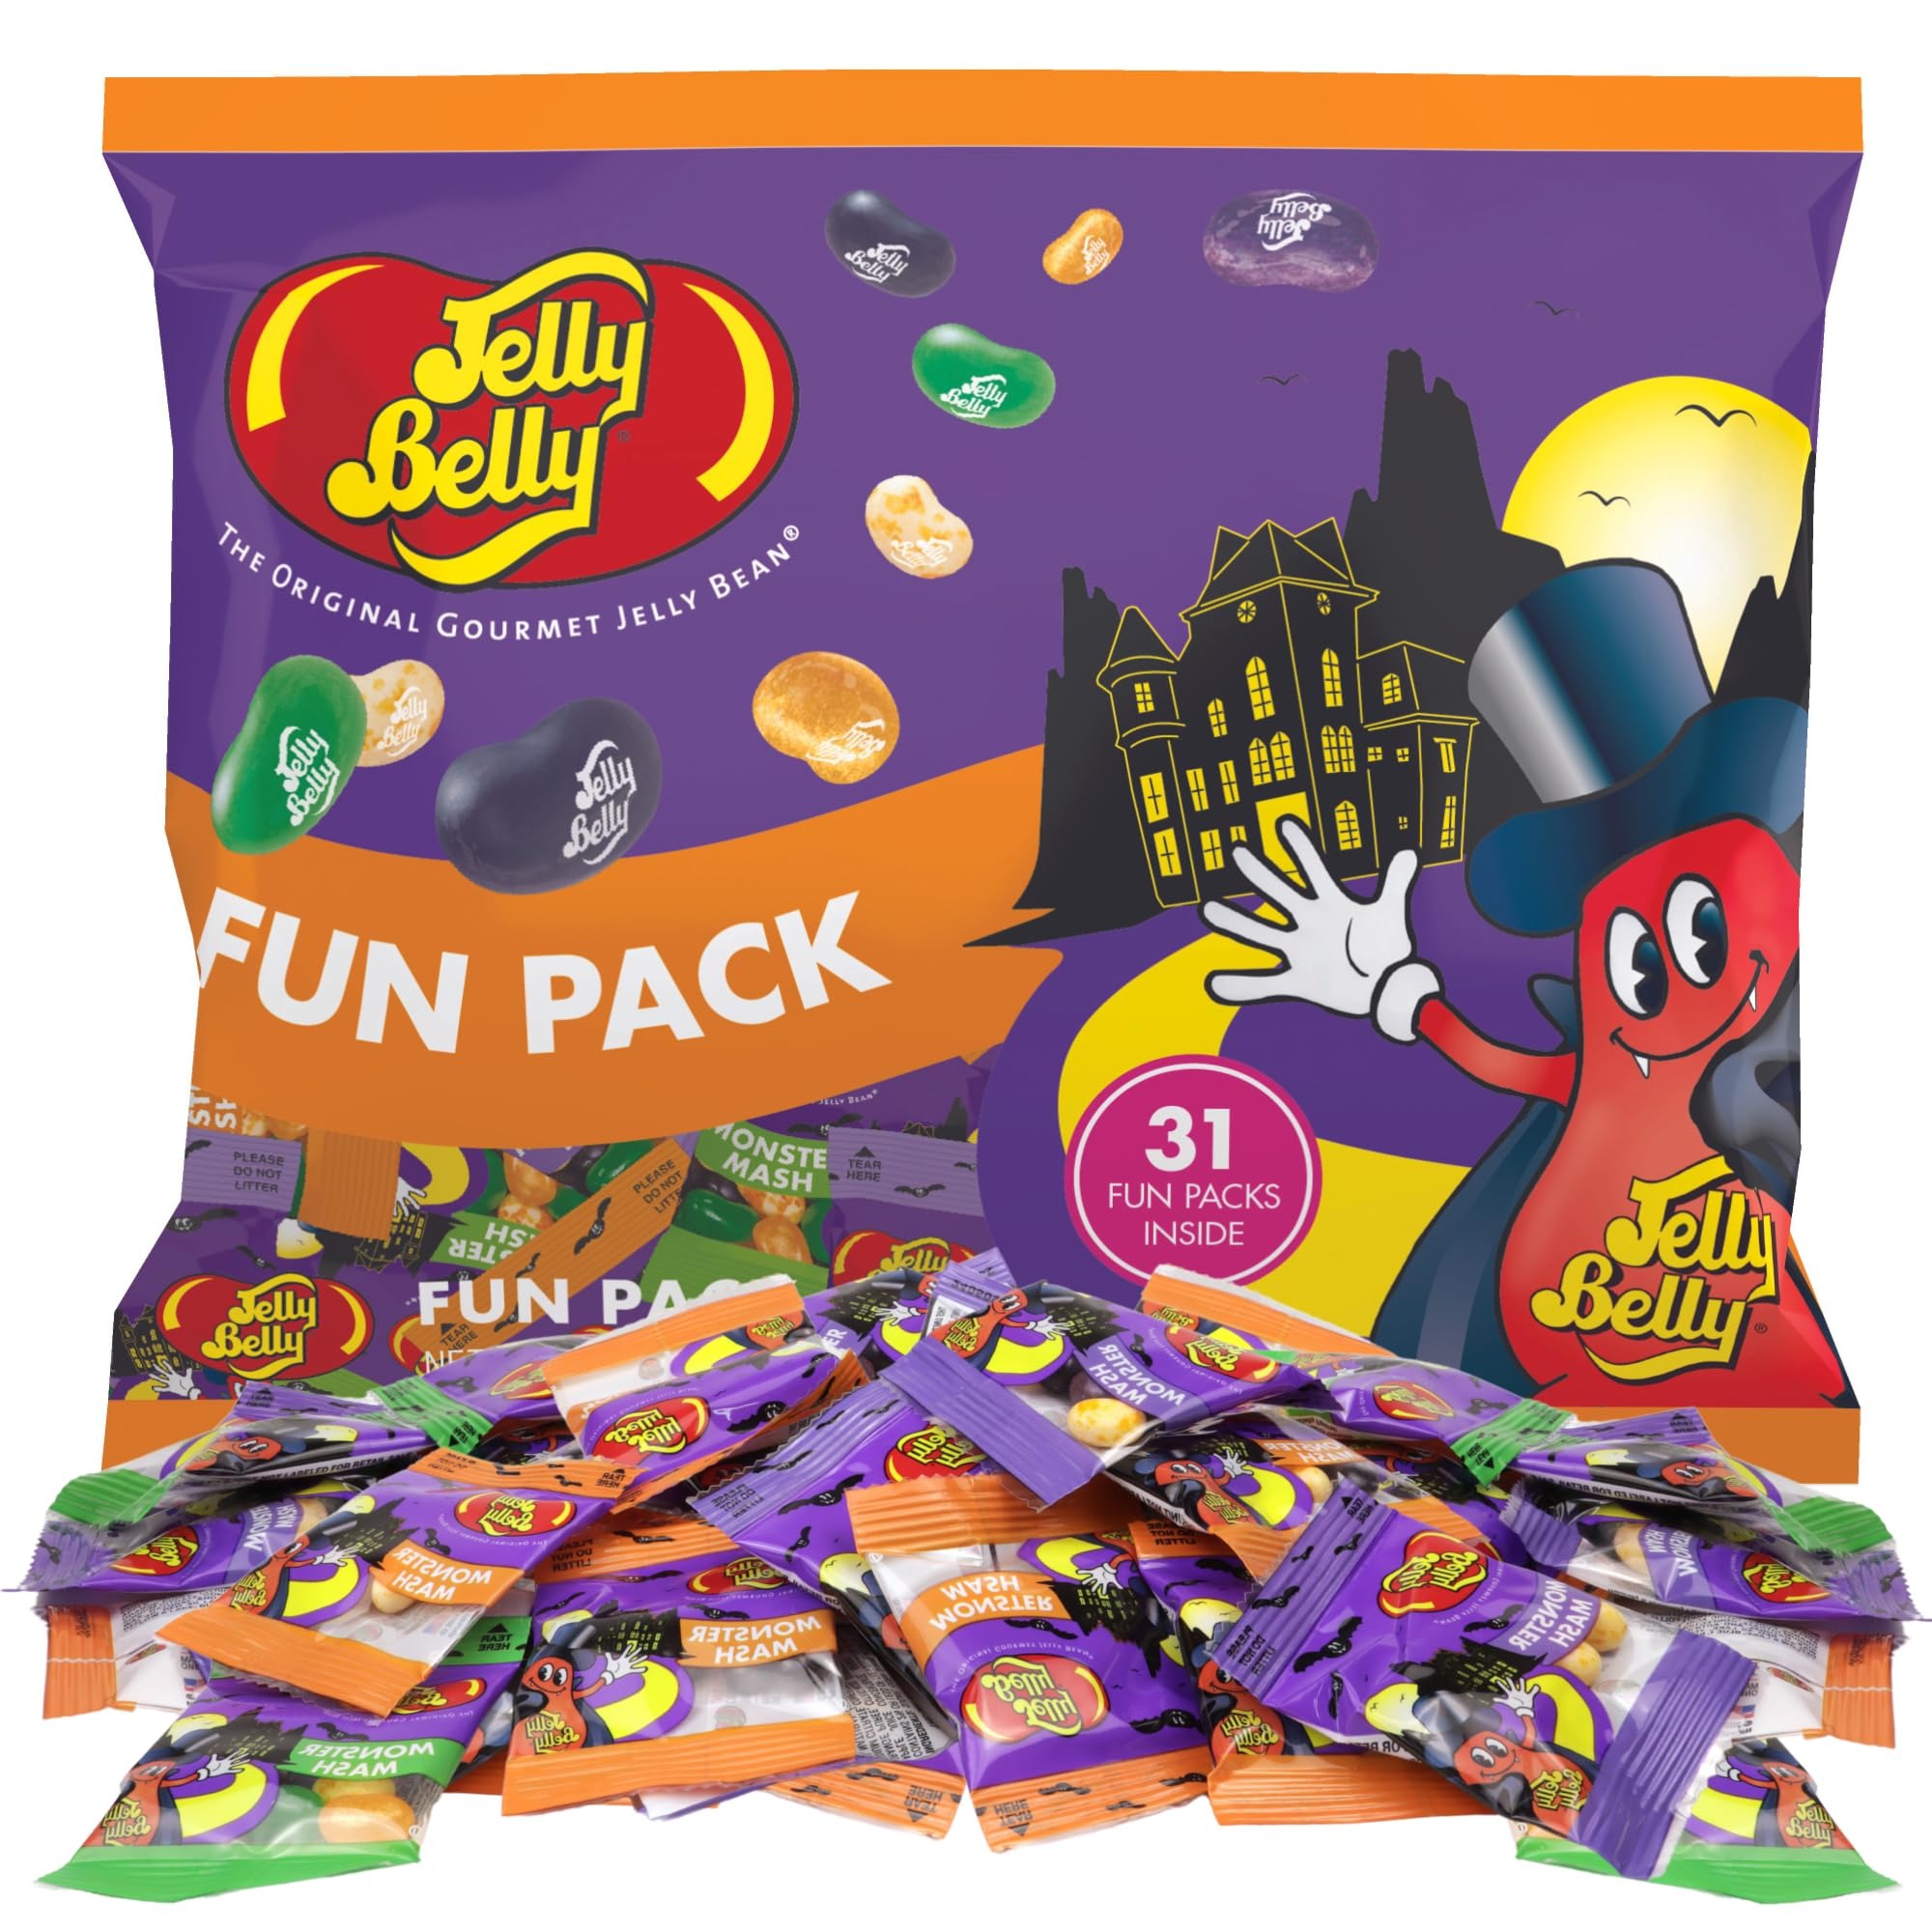
Item Name: Jelly Belly Halloween Fun Pack Monster Mash Beans, Trick or Treat Pass Out Candy, 31 Individual Packs, 7.2 Ounces
Bullet Point 1: Includes 31 individually wrapped fun packs of jelly beans
Bullet Point 2: Flavors: green apple, jewel grape soda, jewel orange, wild blackberry, and caramel corn
Bullet Point 3: Perfect for Halloween trick or treating and party favors
Bullet Point 4: Festive Halloween-themed packaging adds to the spooky fun
Bullet Point 5: Convenient and tasty treats for all
Product Description: Get ready for Halloween with the Bulk Halloween Monster Mash Jelly Beans! This package includes 31 individually wrapped fun packs, making them perfect for trick or treating and party favors. Enjoy a variety of delicious flavors including green apple, jewel grape soda, jewel orange, wild blackberry, and caramel corn. Convenient and tasty, these jelly beans are a must-have for your Halloween celebrations.
Value: 7.2
Unit: Ounce

Price: 10.97